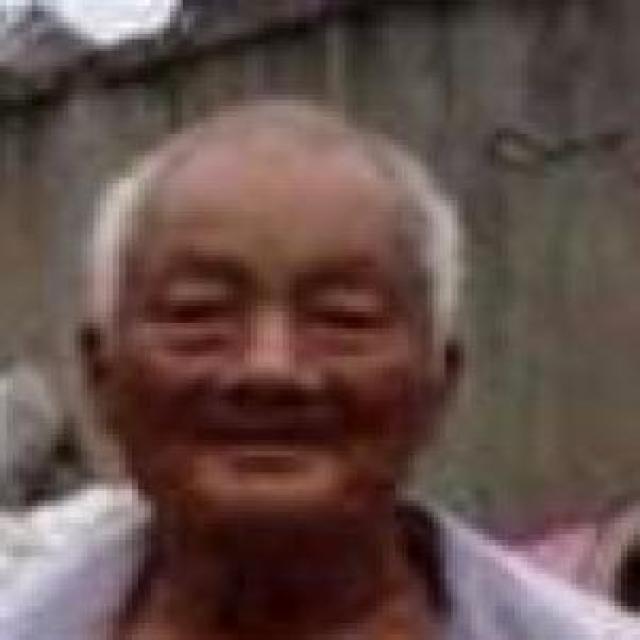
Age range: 65+